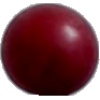
Label: Cherry Wax Red 1